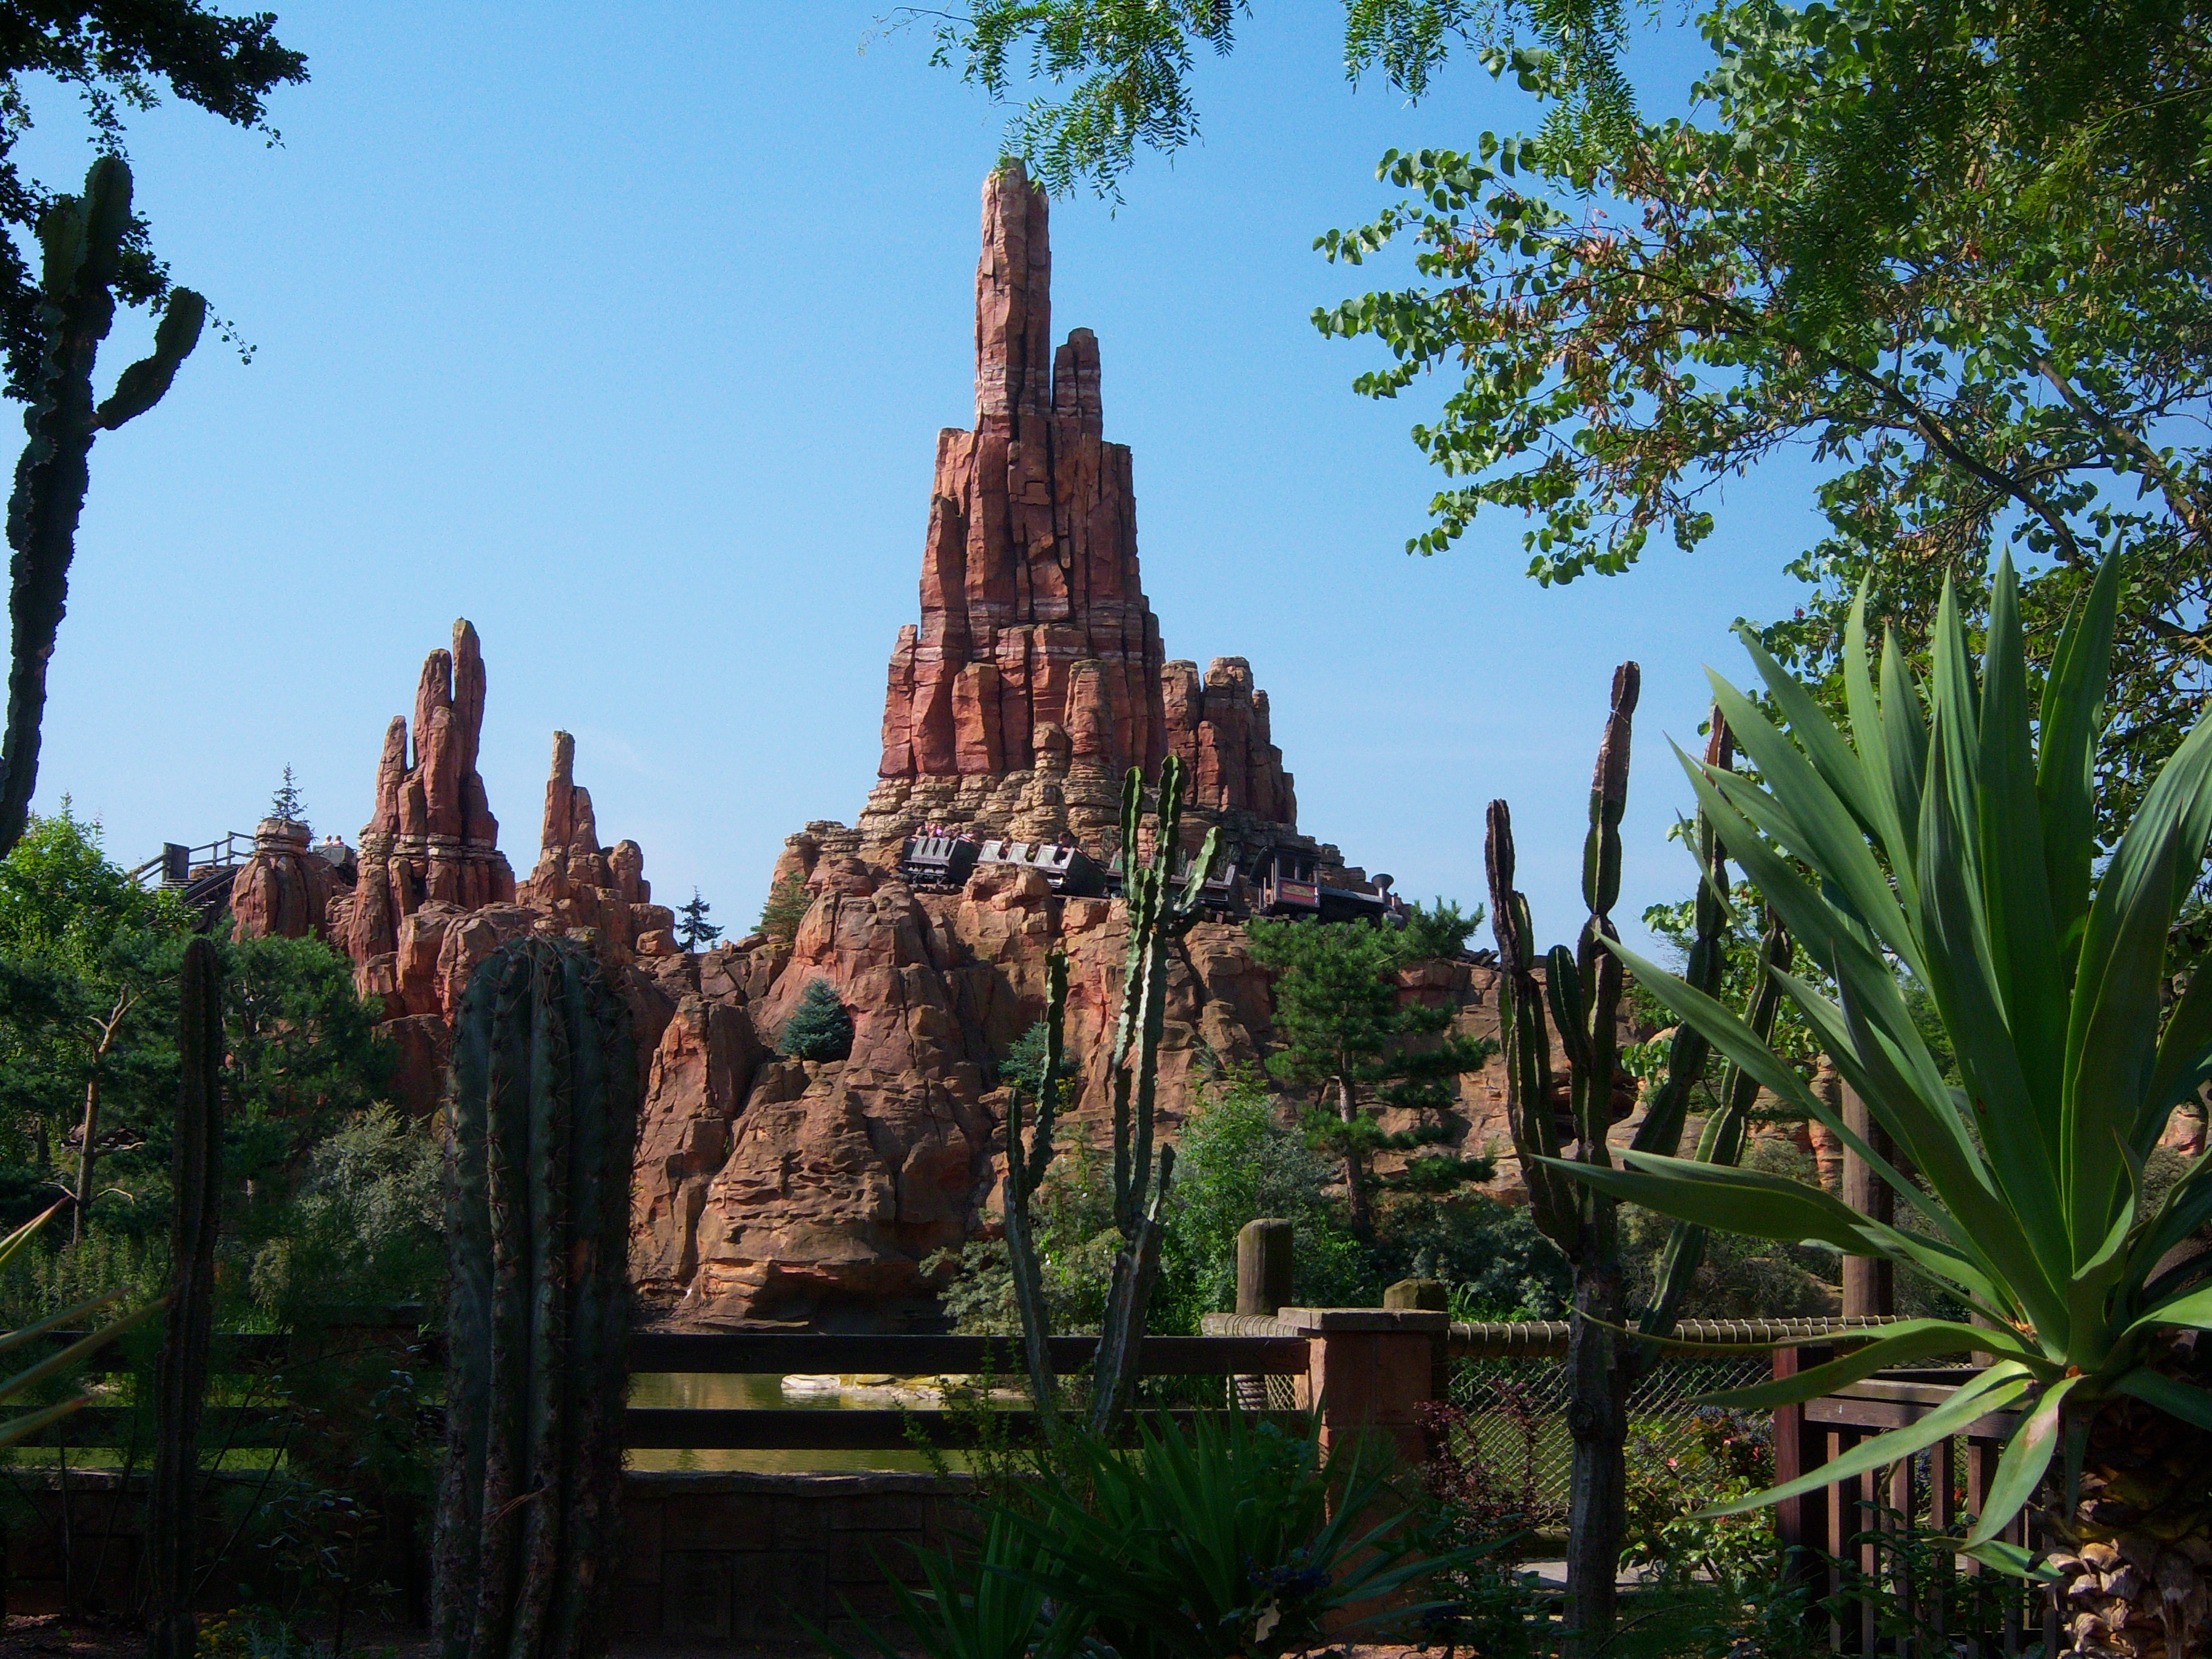
tree, structure, flower, train, vacation, jungle, amusement park, park, landmark, botany, attraction, garden, tourism, place of worship, blue sky, disney, temple, resort, botanical garden, manege, indiana jones, arecales